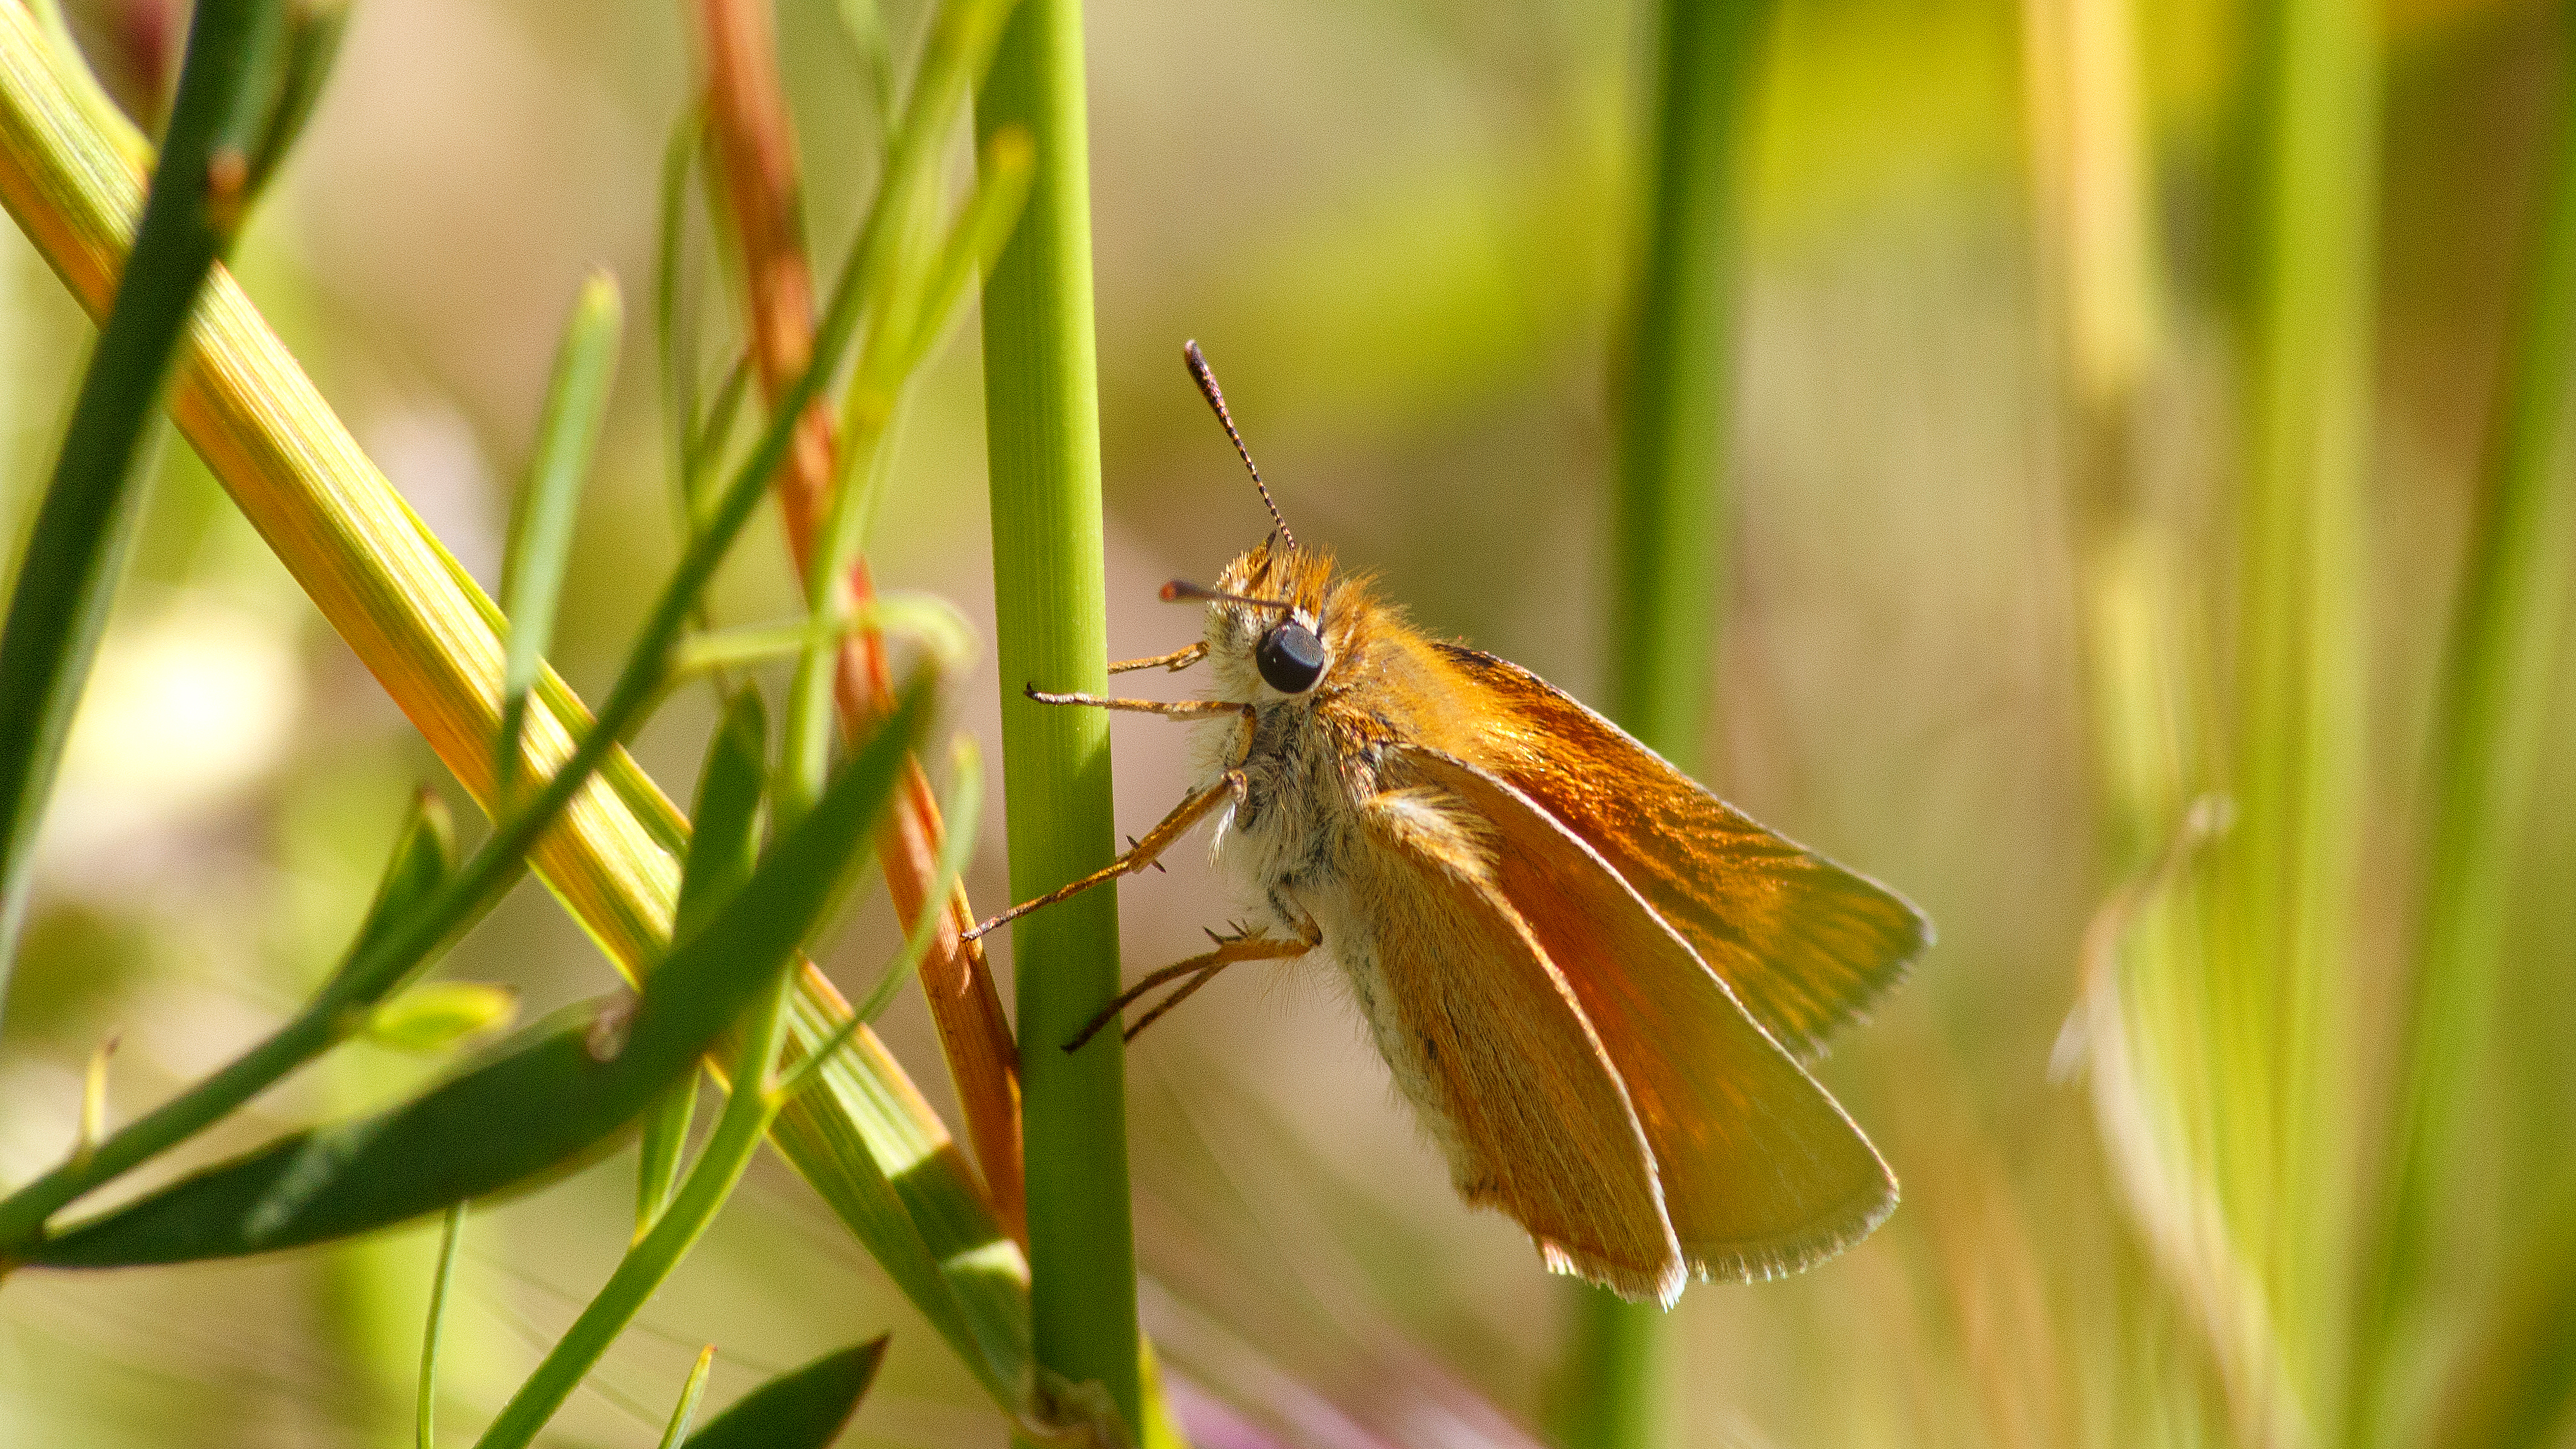
nature, grass, photography, meadow, flower, wildlife, green, insect, macro, butterfly, yellow, closeup, flora, fauna, invertebrate, close up, jaune, papillon, sigma, canoneos5dmarkiii, nectar, portlanouvelle, saintelucie, macro photography, arthropod, pollinator, plant stem, moths and butterflies, lycaenid